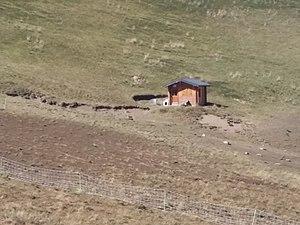
Cabane de Côte Rouge
La Salette-Fallavaux est une commune française située dans le département de l'Isère en région Auvergne-Rhône-Alpes.